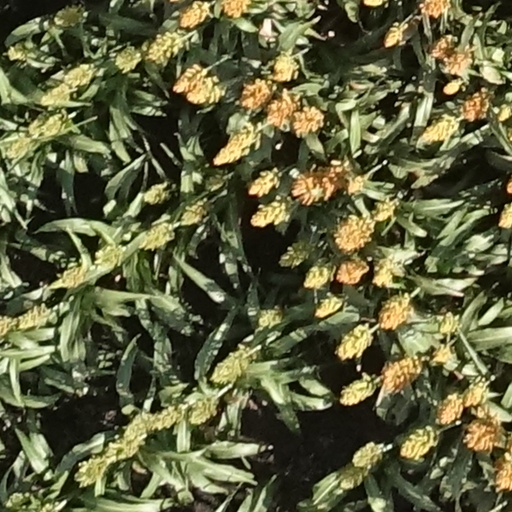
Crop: sorghum